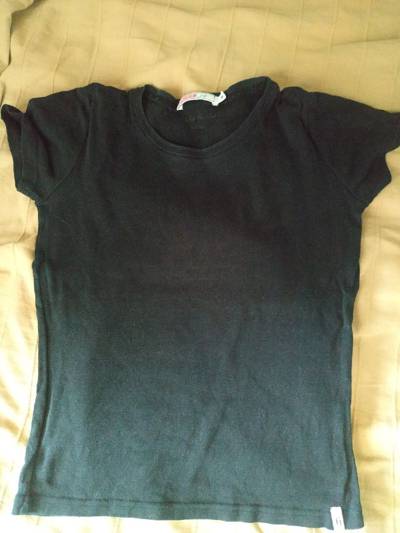
Waste category: clothes